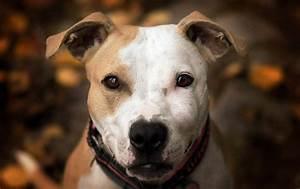
dog